Cyclone (Palisades Amusement Park)

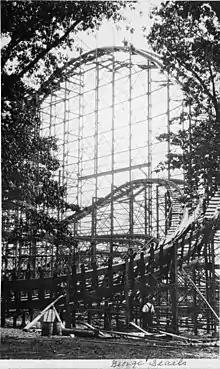
1927 Cyclone under construction

The first coaster was steel-framed wooden roller coaster which was designed and built by Harry Traver of the Traver Engineering Company and a member of the notorious Giant Cyclone Safety Coaster "Terrifying Triplets".